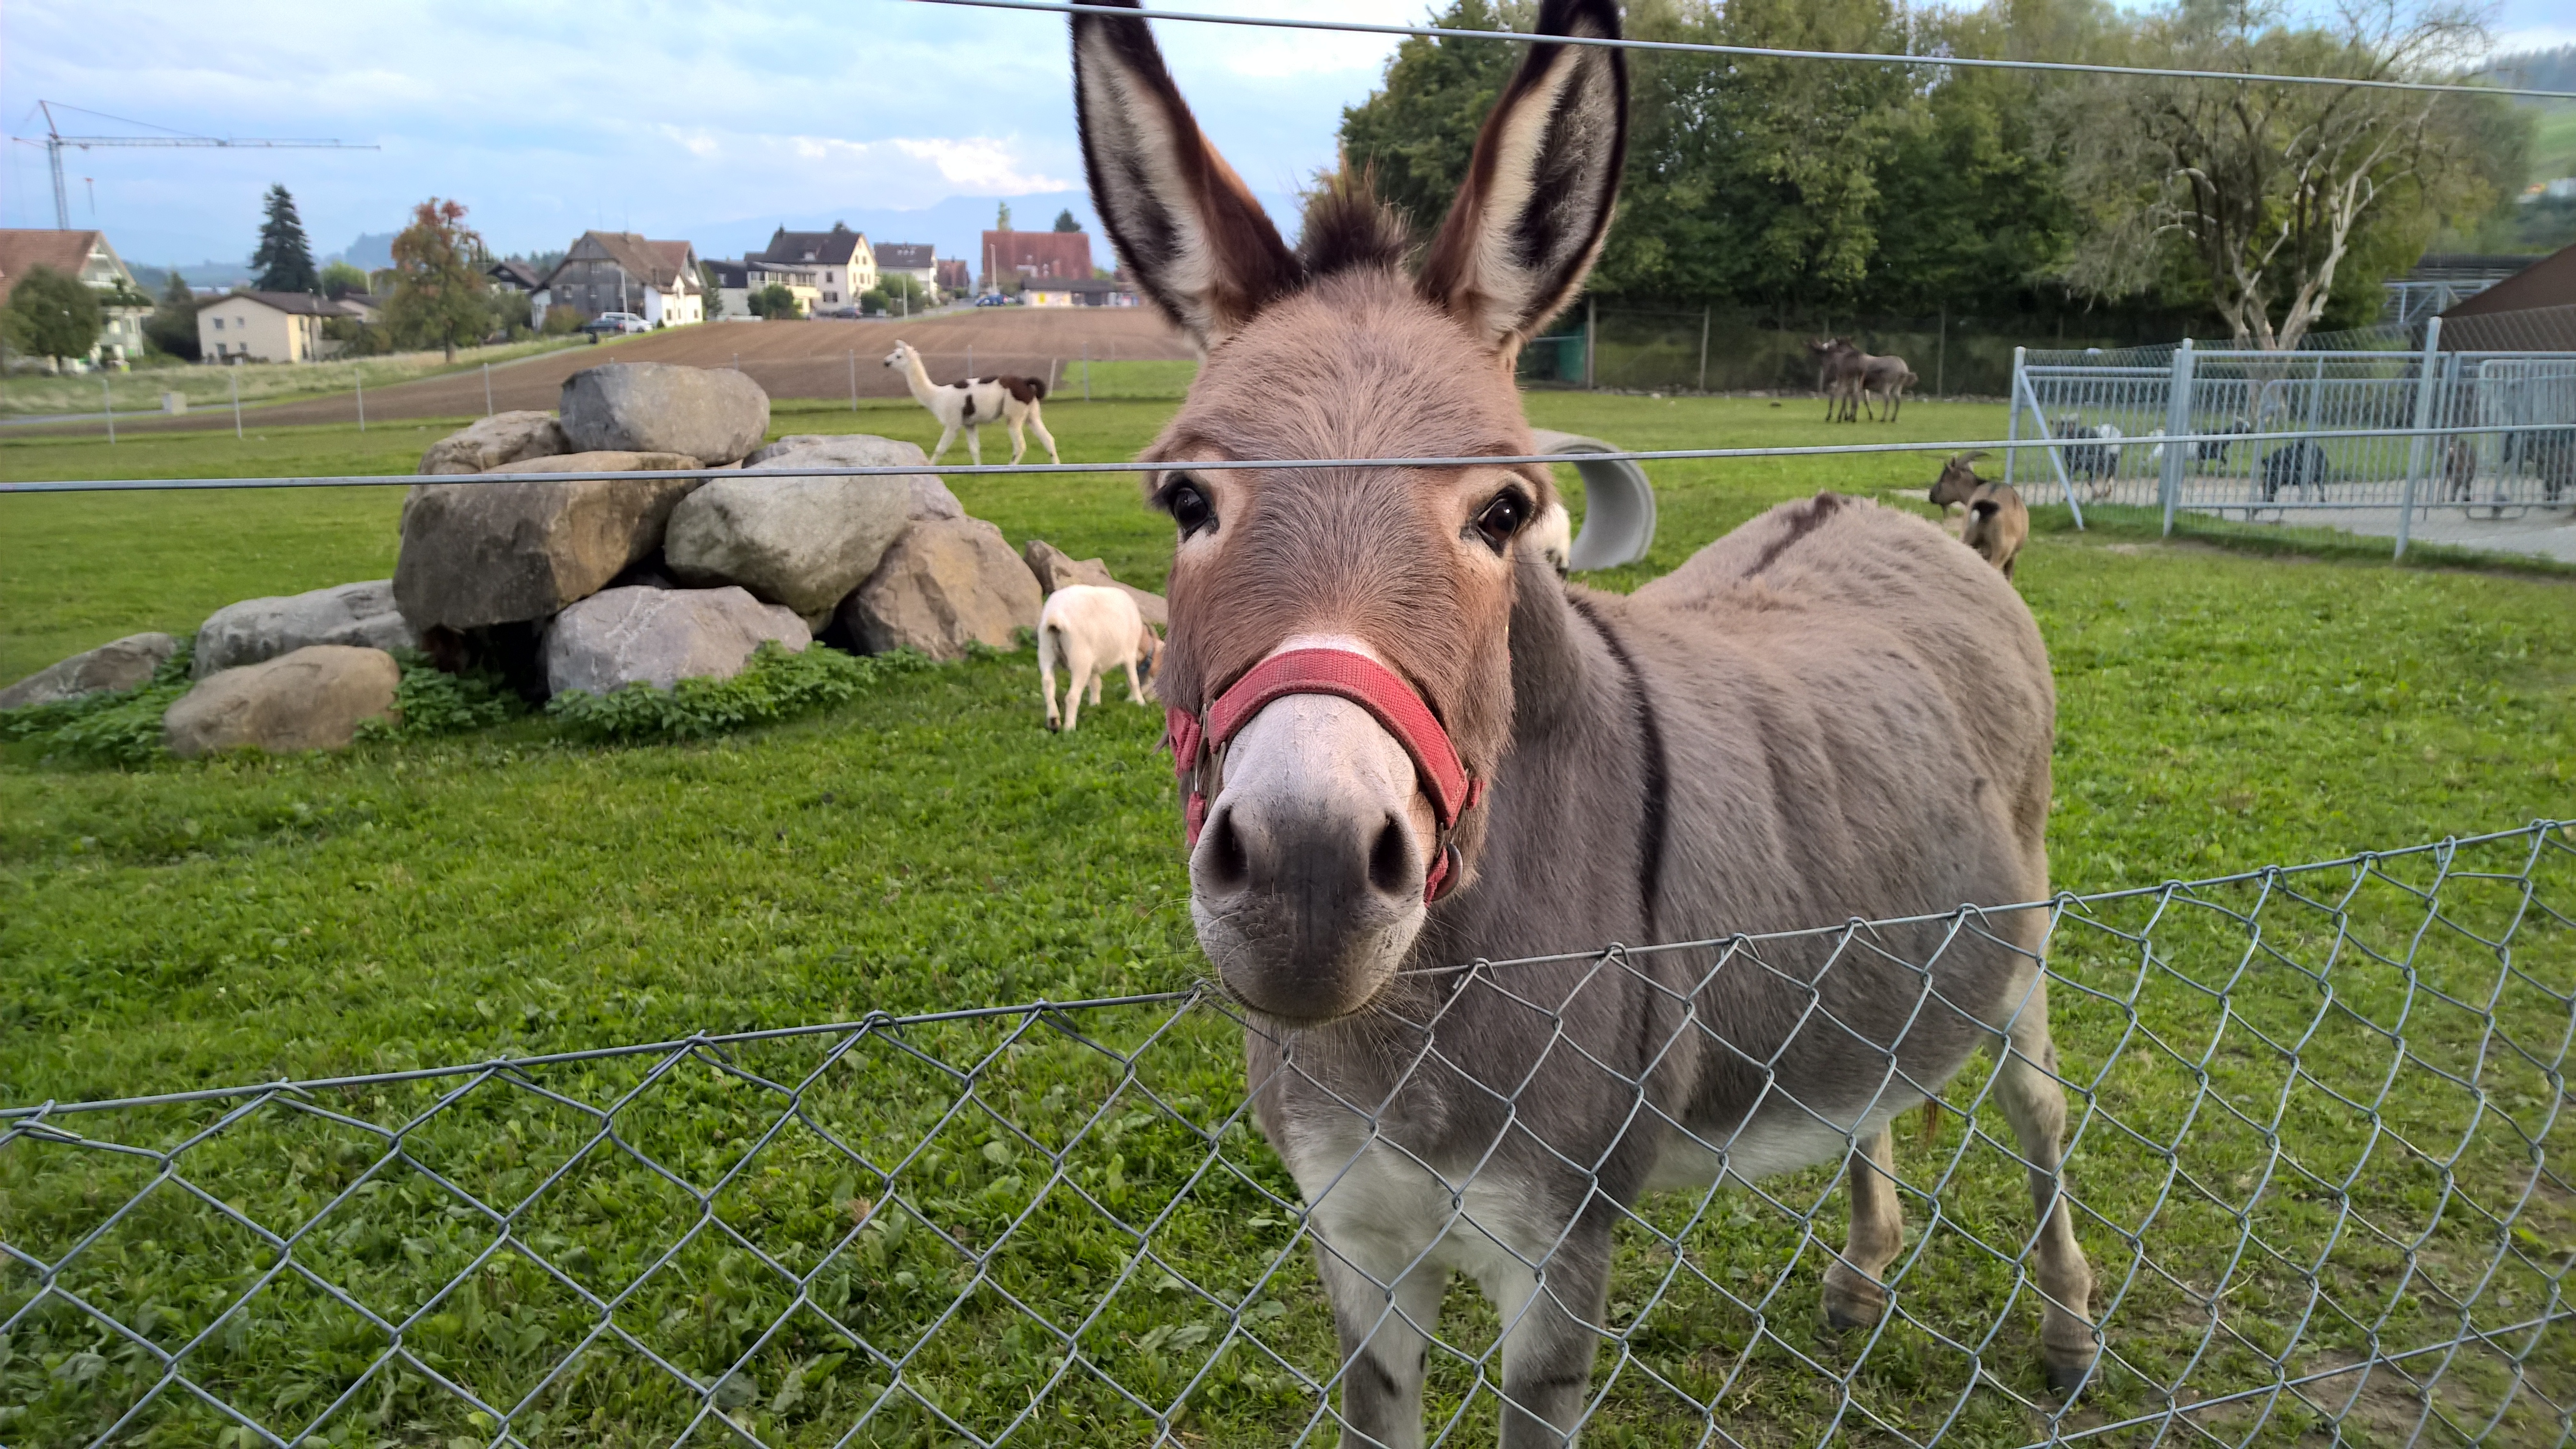
grass, farm, meadow, wildlife, horn, pasture, grazing, mammal, fauna, donkey, vertebrate, mare, mule, pack animal, horse like mammal